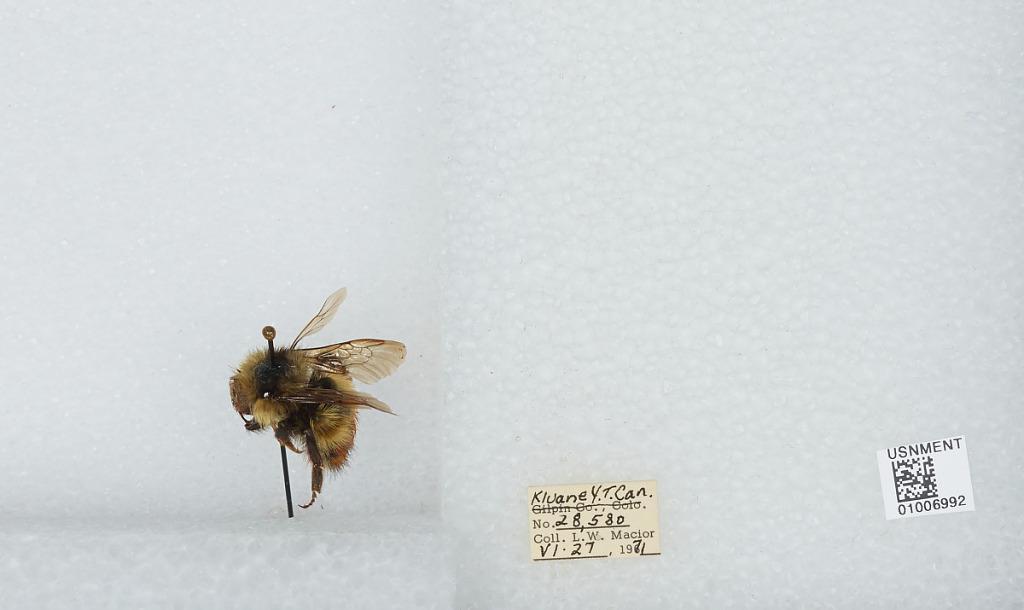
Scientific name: Bombus (Pyrobombus) flavifrons Cresson
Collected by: L. Macior
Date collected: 1971-6-27
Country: Canada
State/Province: Yukon Territory
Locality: Kluane
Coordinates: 60.75, -139.5